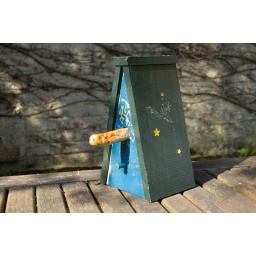
Sausage in bird box 2